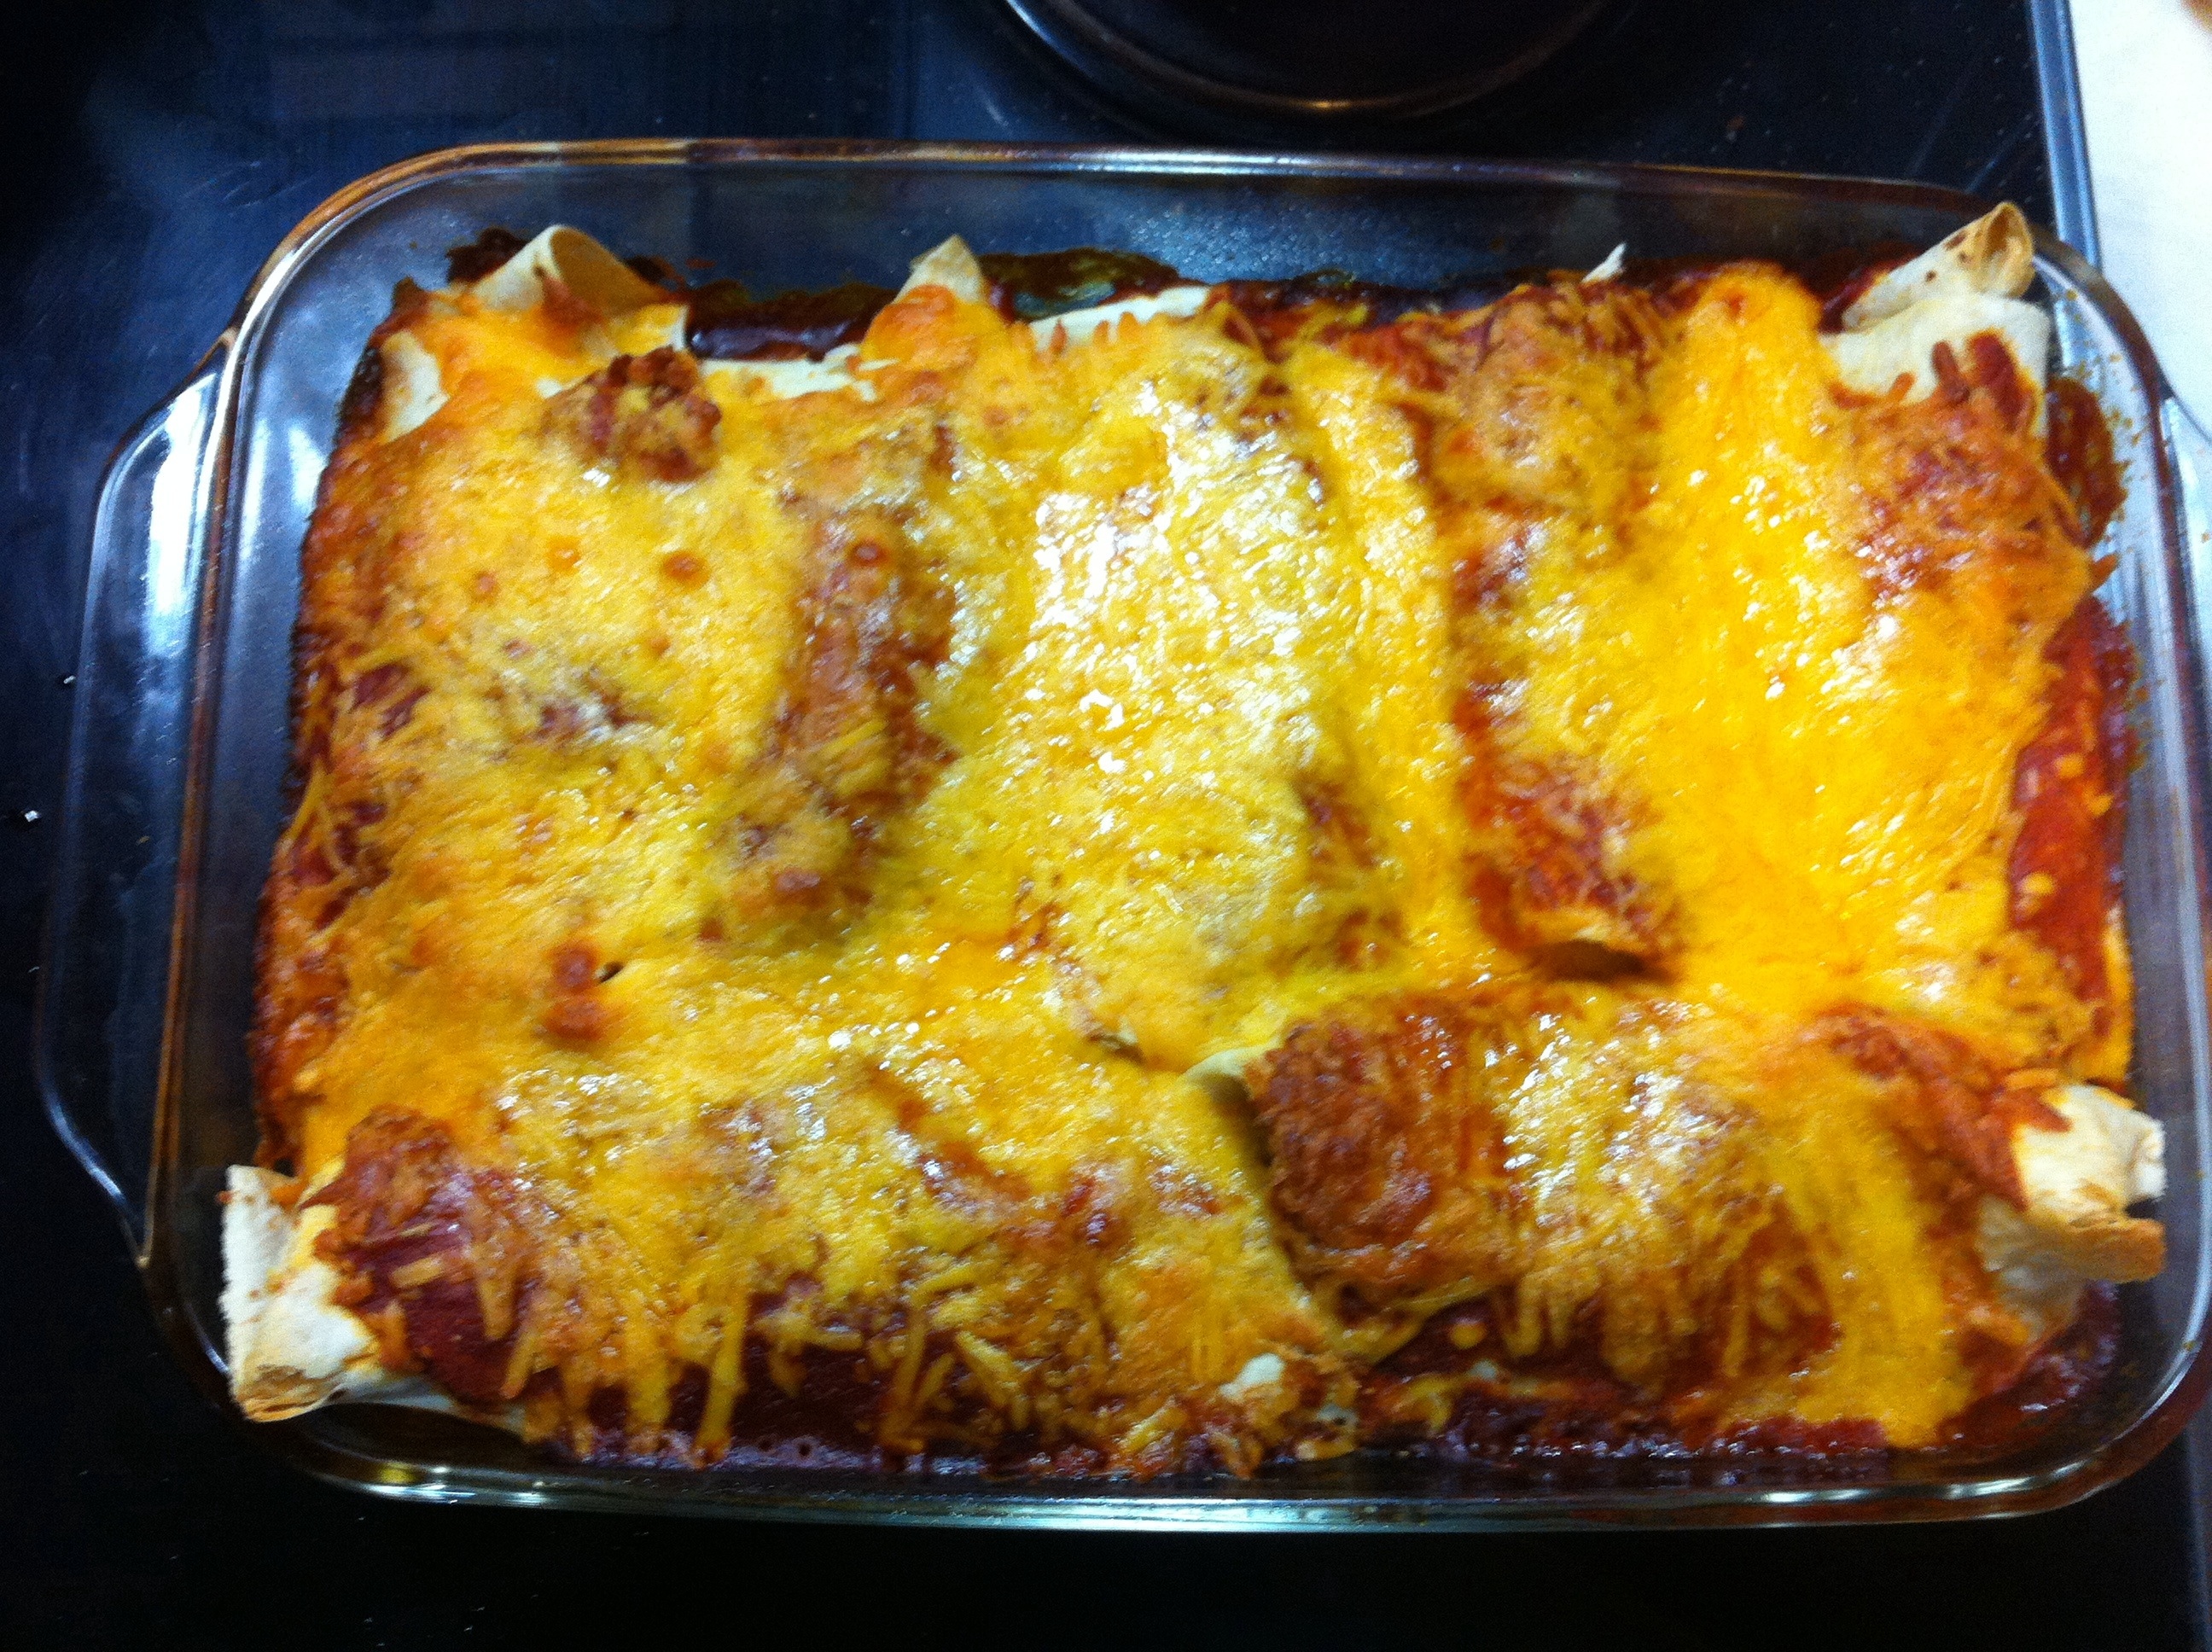
dish, meal, food, produce, breakfast, cuisine, cottage pie, bread and butter pudding, katsudon